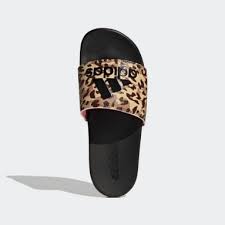
Label: Clog